Sheryl Allen

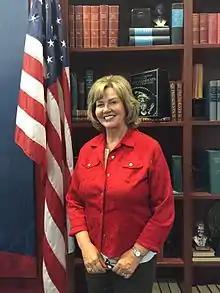
Allen in 2015

Sheryl L. Allen (born June 30, 1943) is a Republican politician and educator from Bountiful, Utah. She represented the 19th District of the Utah House of Representatives from 1994 to 2011. Before entering politics, Allen was a teacher and the president of the Davis County Board of Education.